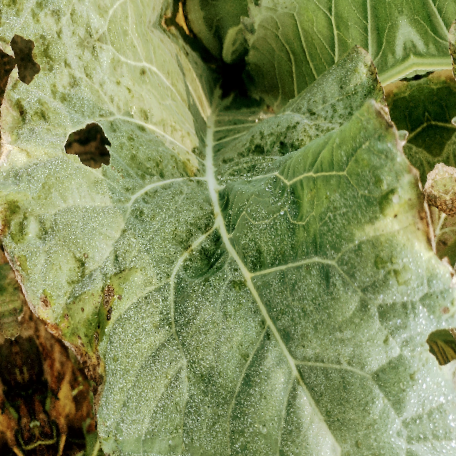
Label: Downy Mildew